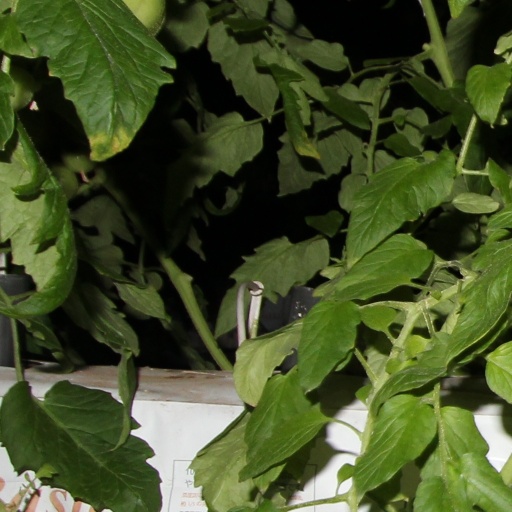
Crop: tomato